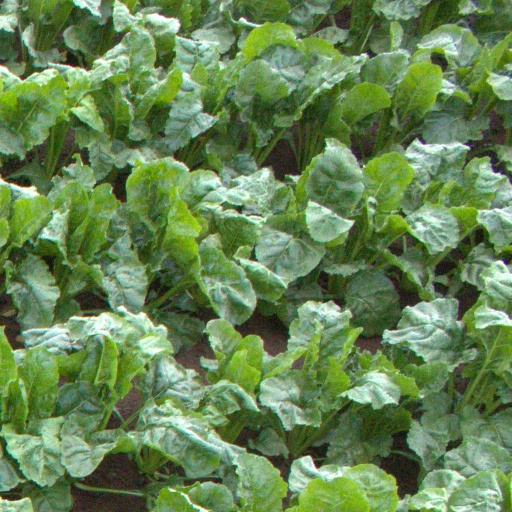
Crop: sugar beet